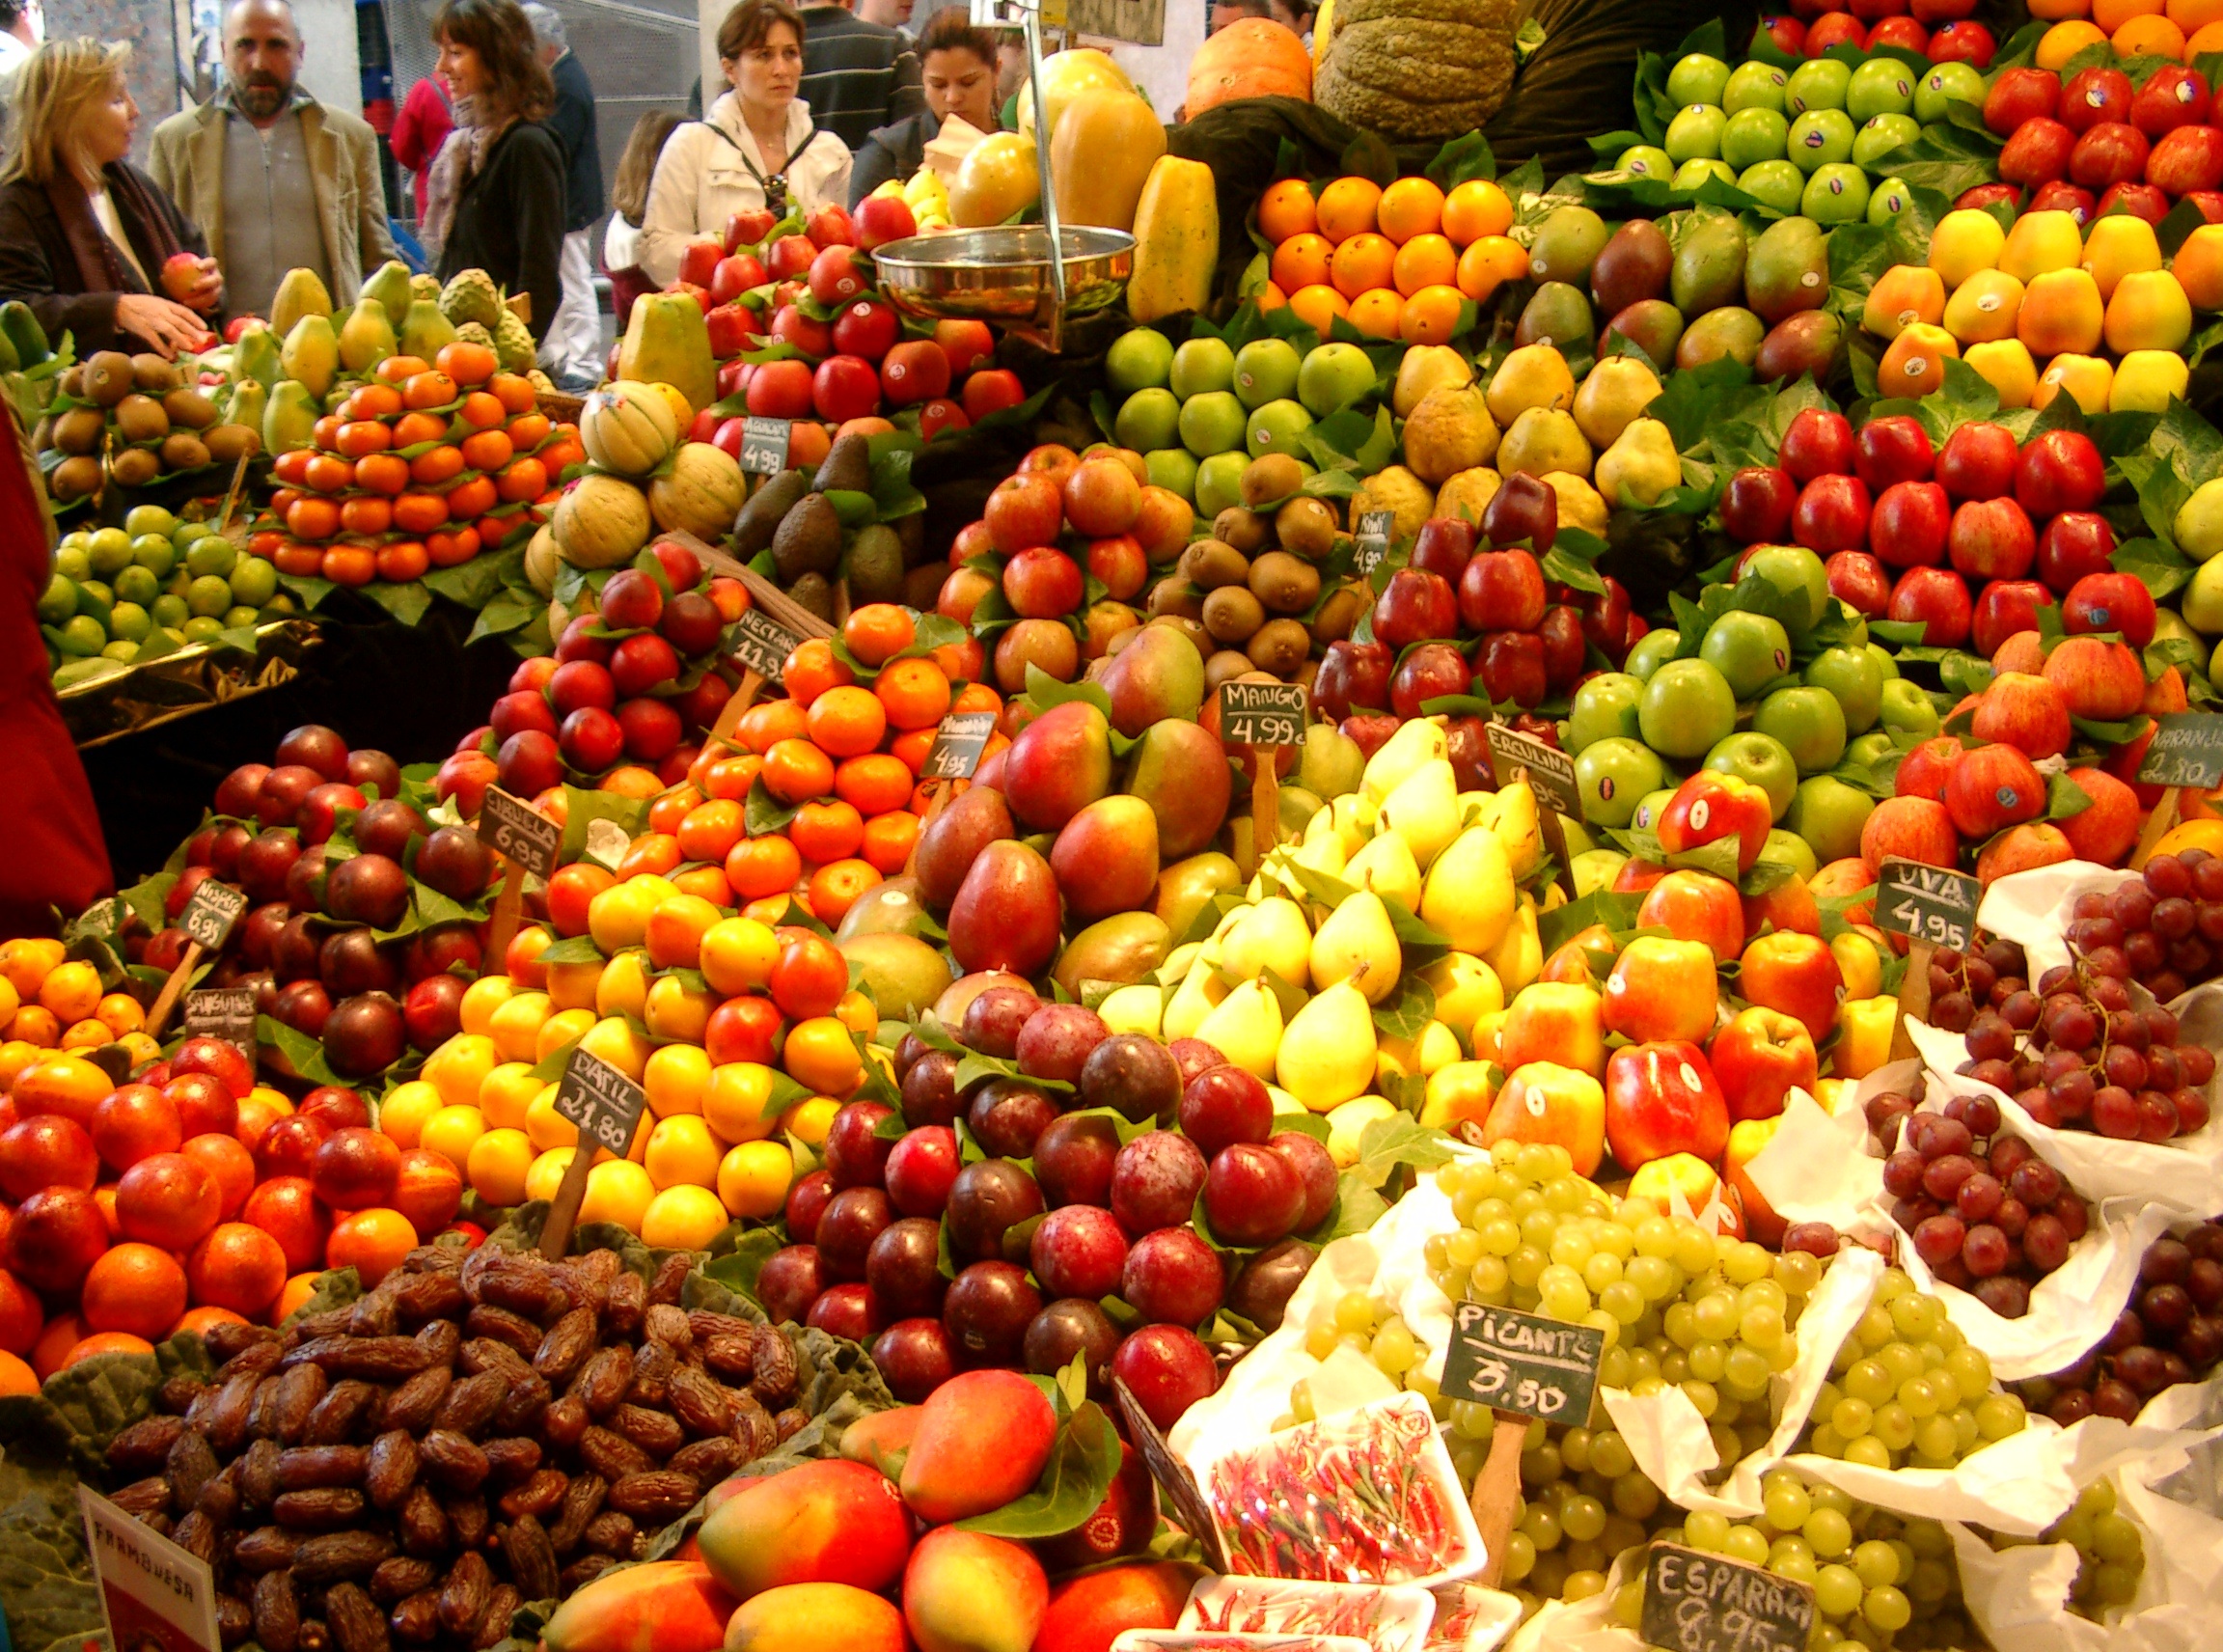
apple, plant, fruit, city, food, vendor, produce, vegetable, market, marketplace, healthy, public space, bananas, nutrition, vegetables, fruits, diversity, vitamins, papaya, farmers local market, peaches, fruit stand, local food, human settlement, greengrocer